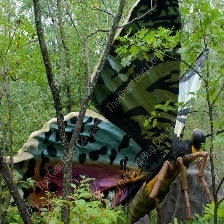
Species: MADAGASCAN SUNSET MOTH